National Border Patrol Museum

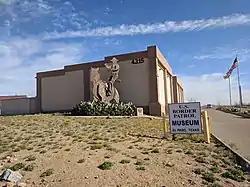

The National Border Patrol Museum is a museum dedicated to educating the public about the history of the U.S. Border Patrol.